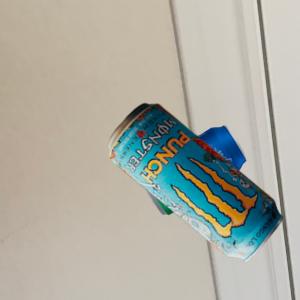
Label: cans